Broadway Bridge (Manhattan)

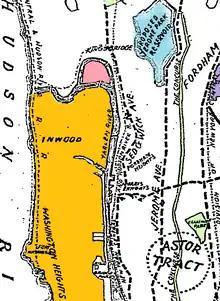
Detail from an 1896 map, showing Marble Hill (pink) as an island. The bridge originally connected Marble Hill with Inwood (orange). In 1908 the bridge was moved south, connecting Inwood with the Bronx (white) to the east.

Prior to the construction of the Harlem River Ship Canal, Marble Hill was part of Manhattan Island, and the Spuyten Duyvil Creek made a tight curve around the northern shore of Marble Hill, connecting the Hudson River on the west shore of Manhattan Island with Harlem River on the east shore. Early crossings of the creek included the King's Bridge, opened in 1693, and the Free (or Farmers) Bridge, opened in 1759. Both bridges were relatively narrow; the King's Bridge was wide and the Farmers Bridge was wide.